Hatchōbori Station (Tokyo)

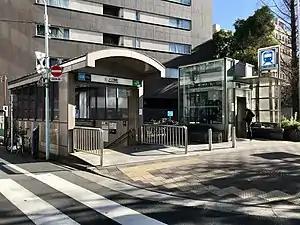
Entrance to Hatchobori Station

is a railway station in Chūō, Tokyo, Japan, operated by both the Tokyo Metro and the East Japan Railway Company (JR East).